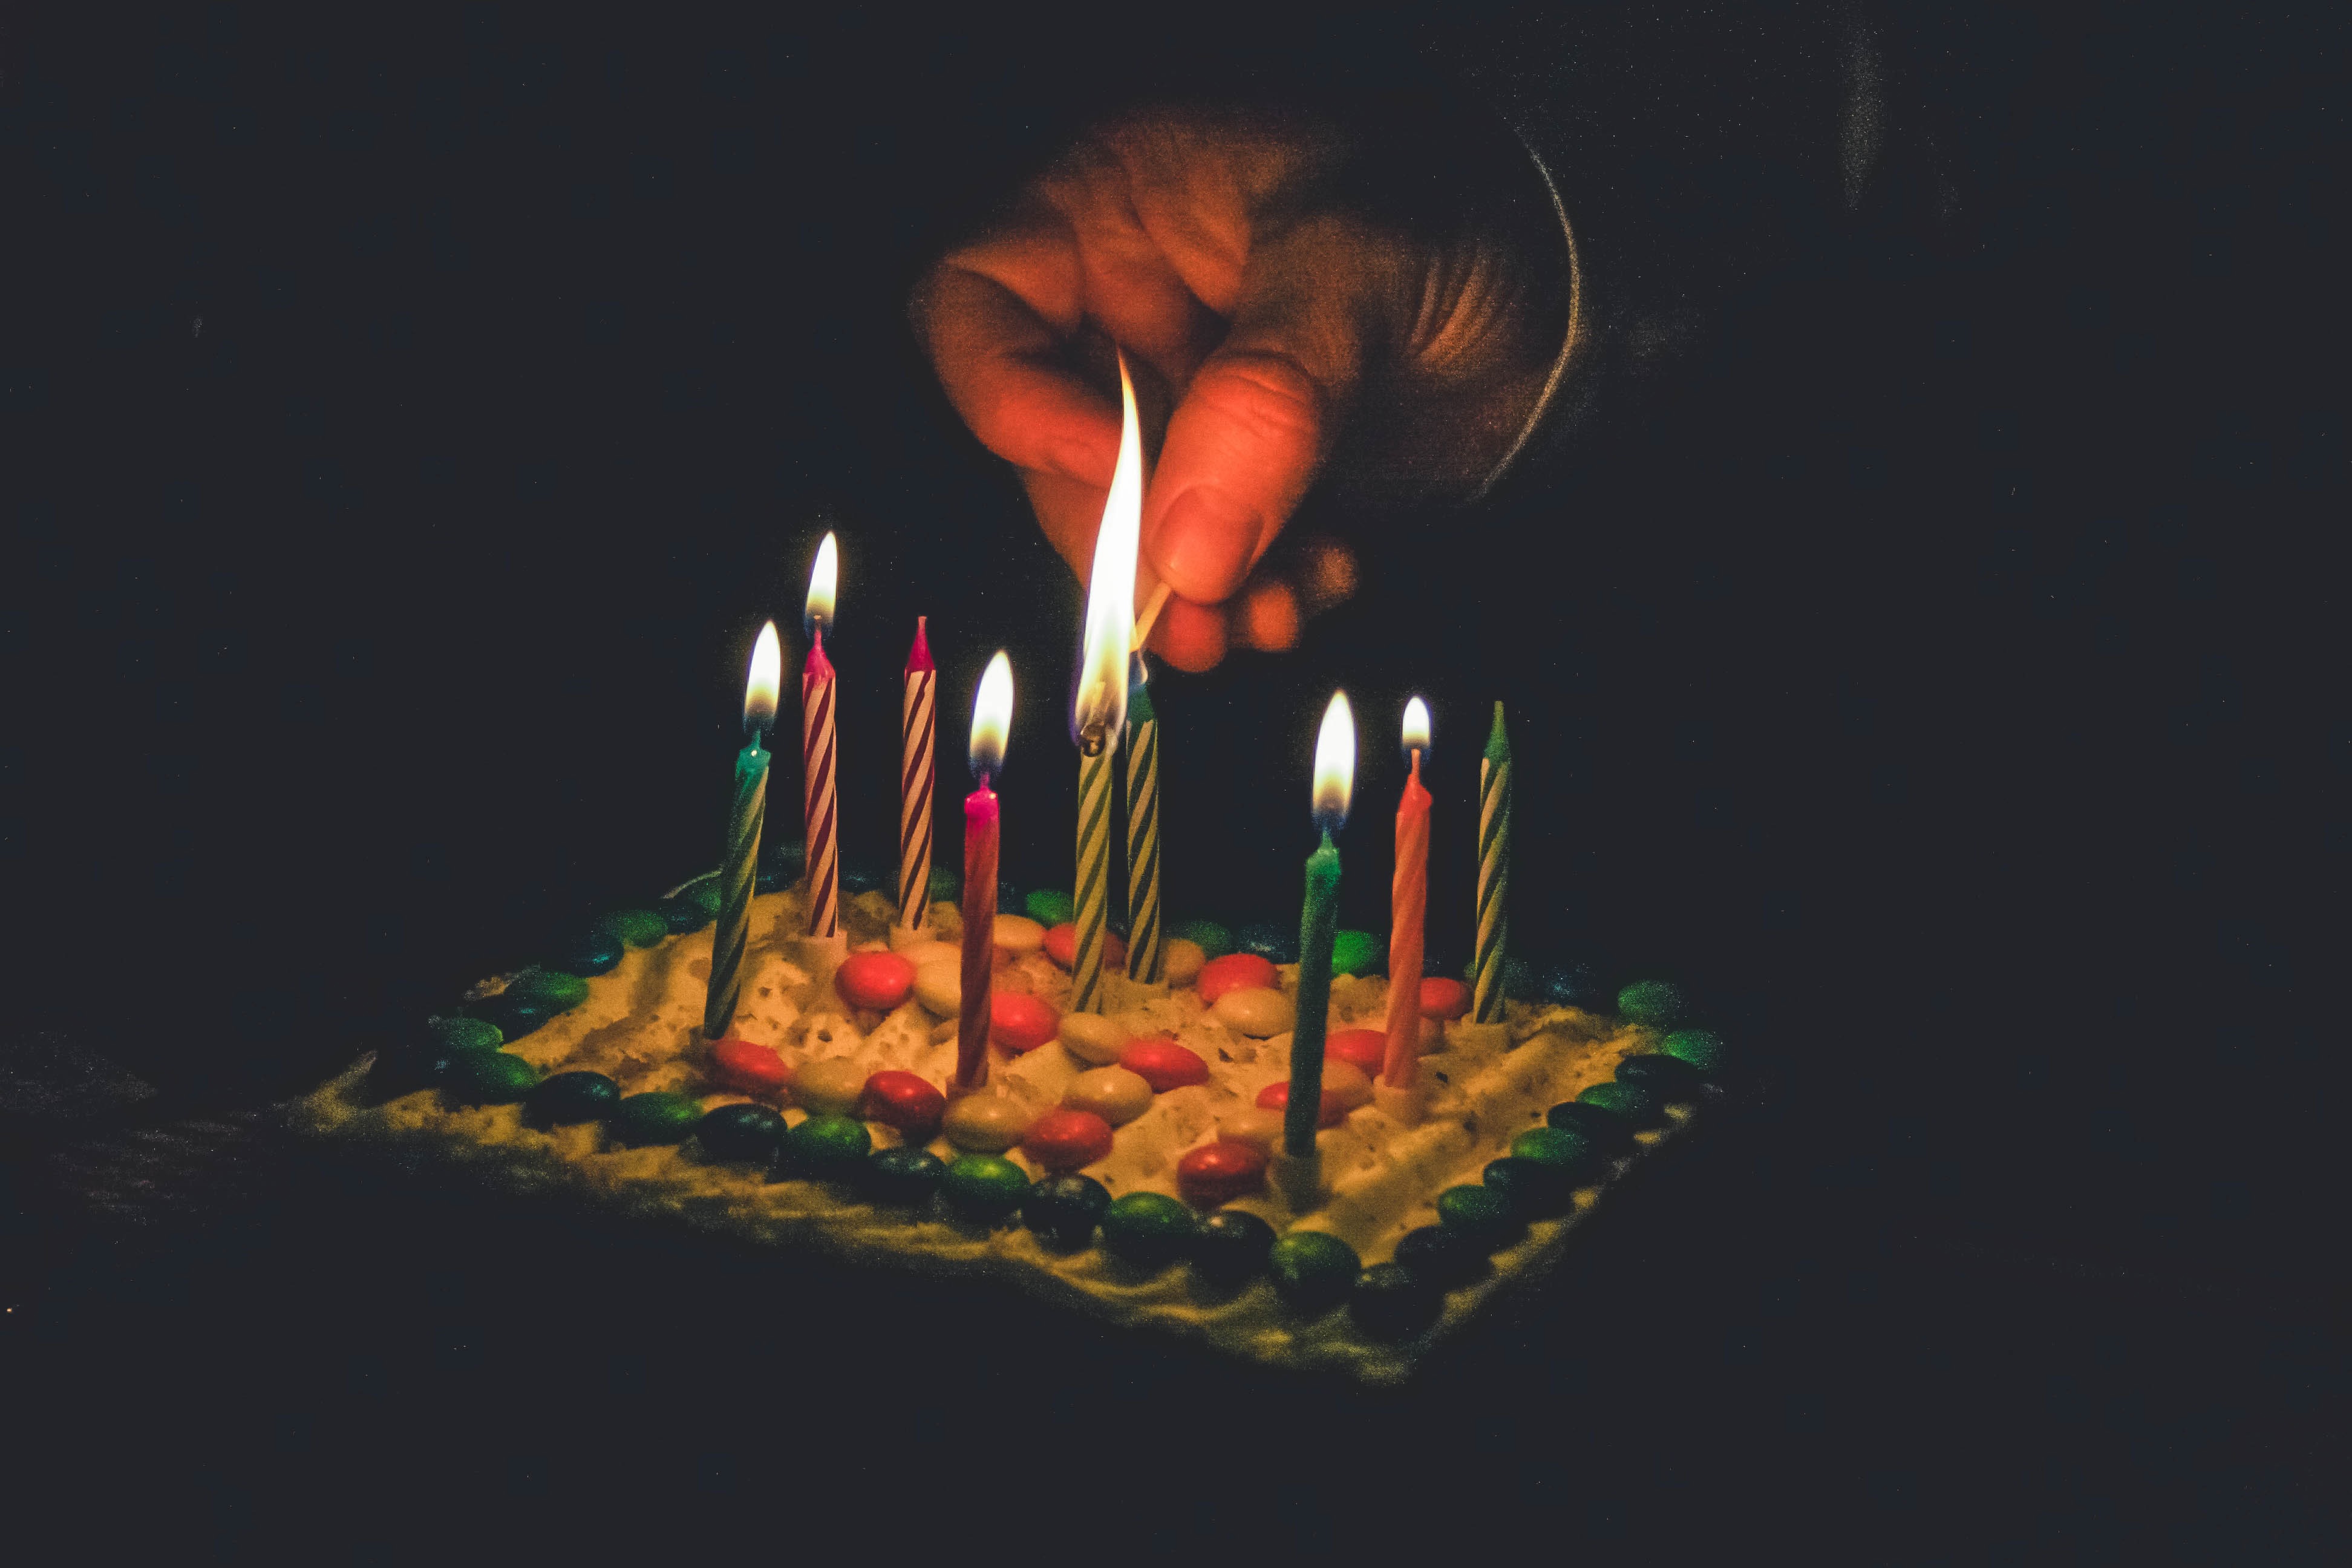
lighting, birthday, cake, candle, baked goods, birthday cake, event, dessert, flame